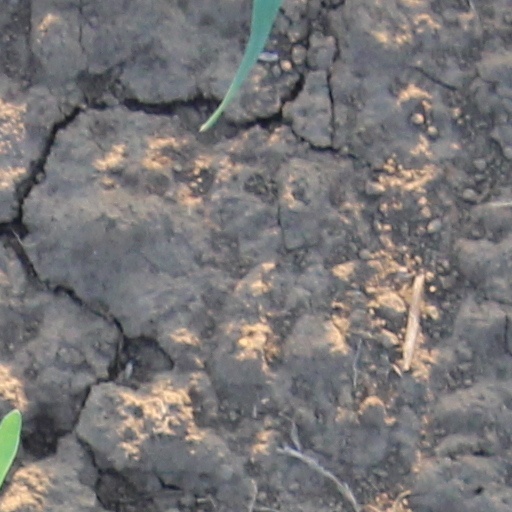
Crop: wheat